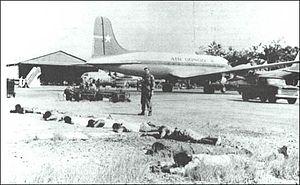
Après le saut sur l'aérodrome de Stanleyville, les rebelles Simbas qui contrôlaient jusqu'alors la tour (de contrôle) sont maintenus au sol comme prisonniers.
La base aérienne de Kisangani Simisini est un aéroport militaire de la ville de Kisangani, chef-lieu de la province de laTshopo en République démocratique du Congo.